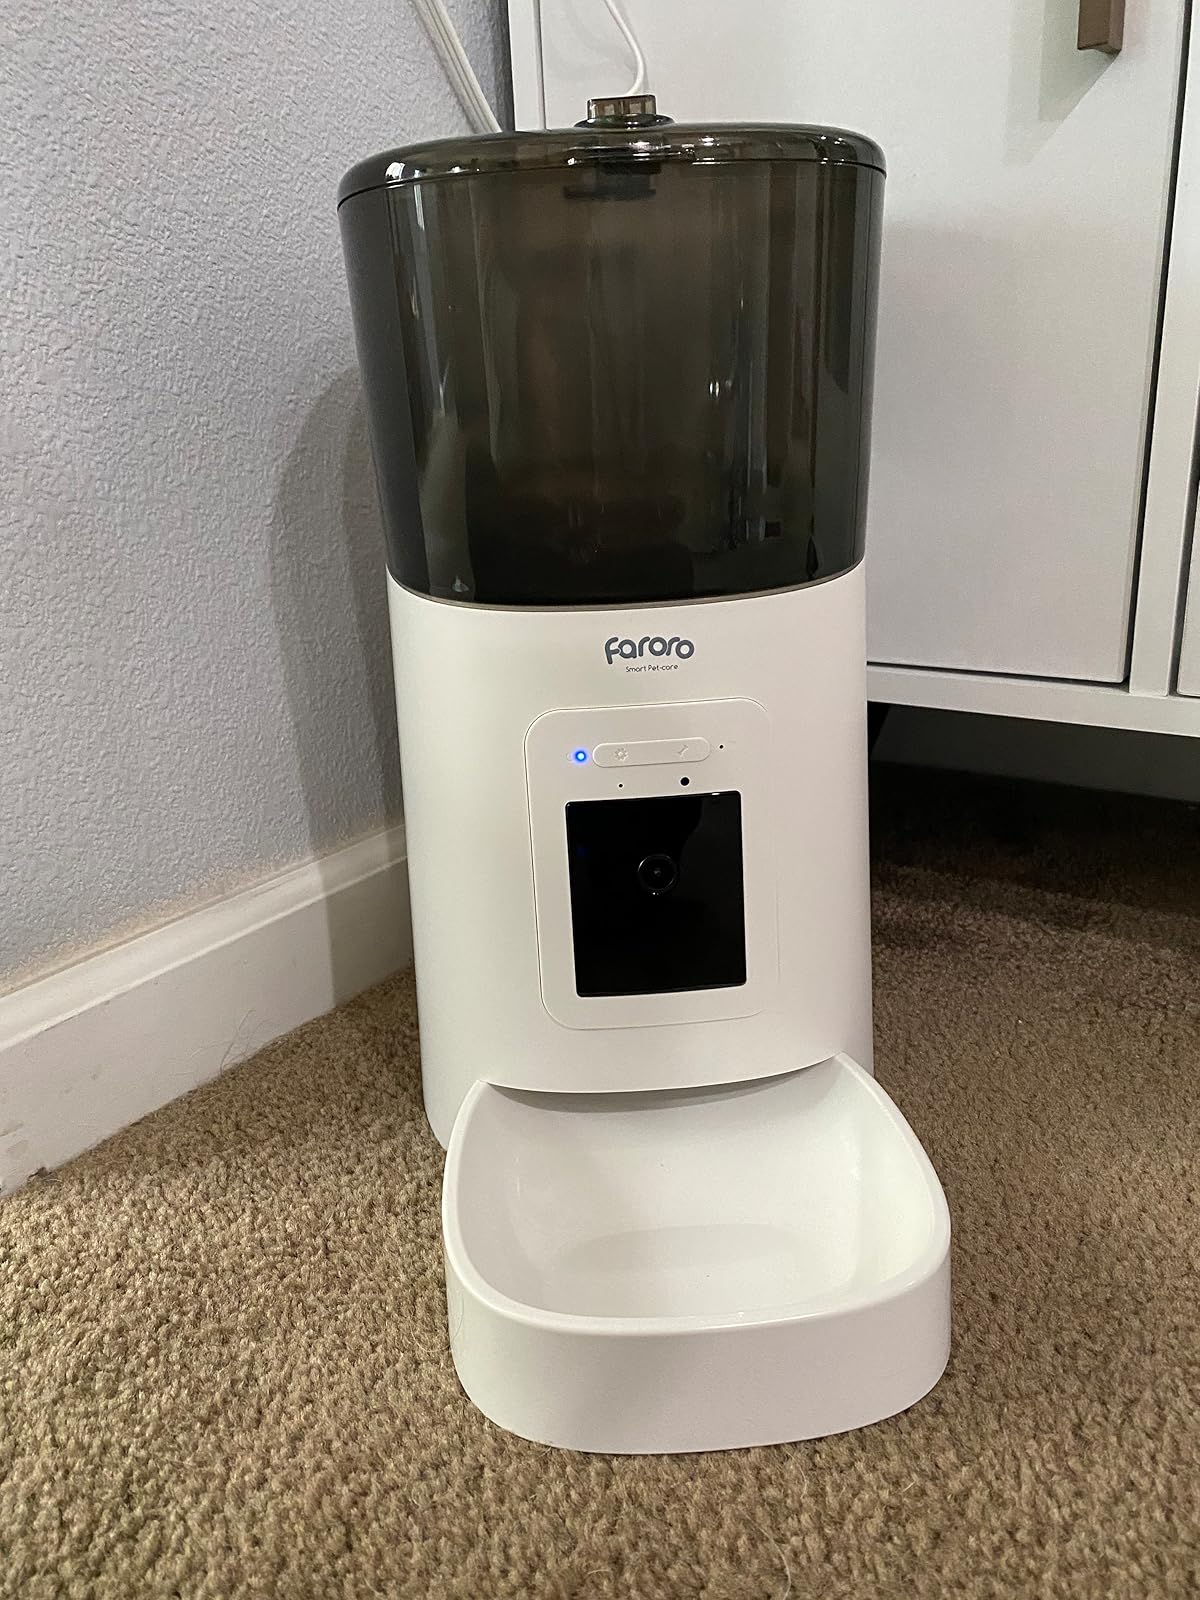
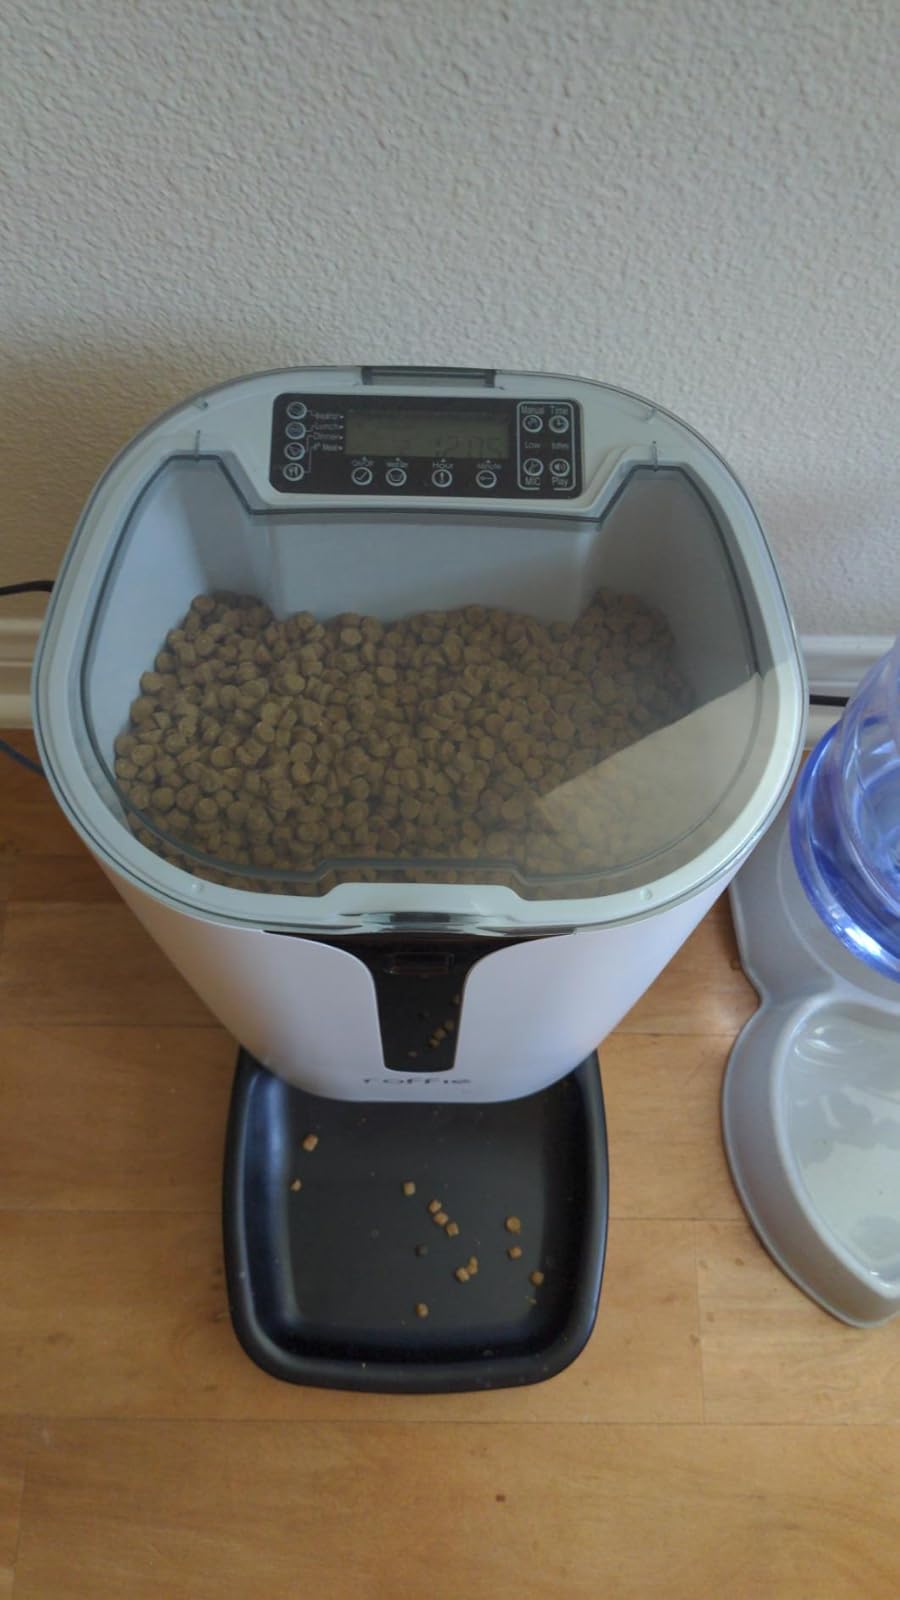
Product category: items_feeder
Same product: no